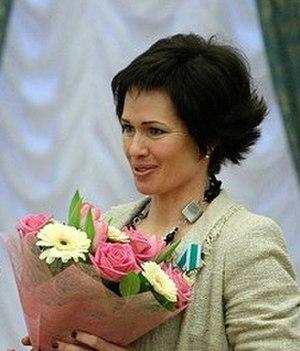
Olga Valerievna Medvedtseva, née Pyliova le 7 juillet 1975 à Borodino, est une biathlète russe, championne olympique de mass start en 2002 et de relais en 2010.
Les Jeux olympiques d'hiver de 2006, officiellement connus comme les XXᵉˢ Jeux olympiques d'hiver, ont lieu à Turin en Italie du 10 au 26 février 2006. Turin obtient les Jeux lors de sa première candidature en s'imposant face à la ville de Sion en Suisse. C'est la troisième fois qu'une ville italienne organise les Jeux après Cortina d'Ampezzo en hiver 1956 et Rome en été 1960. Le Comité d'organisation des Jeux olympiques d'hiver de 2006 à Turin est chargé de l'organisation des Jeux. Tous les sites de compétition se situent dans la province de Turin, principalement à Turin et Sestrières.